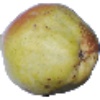
Label: pear_williams